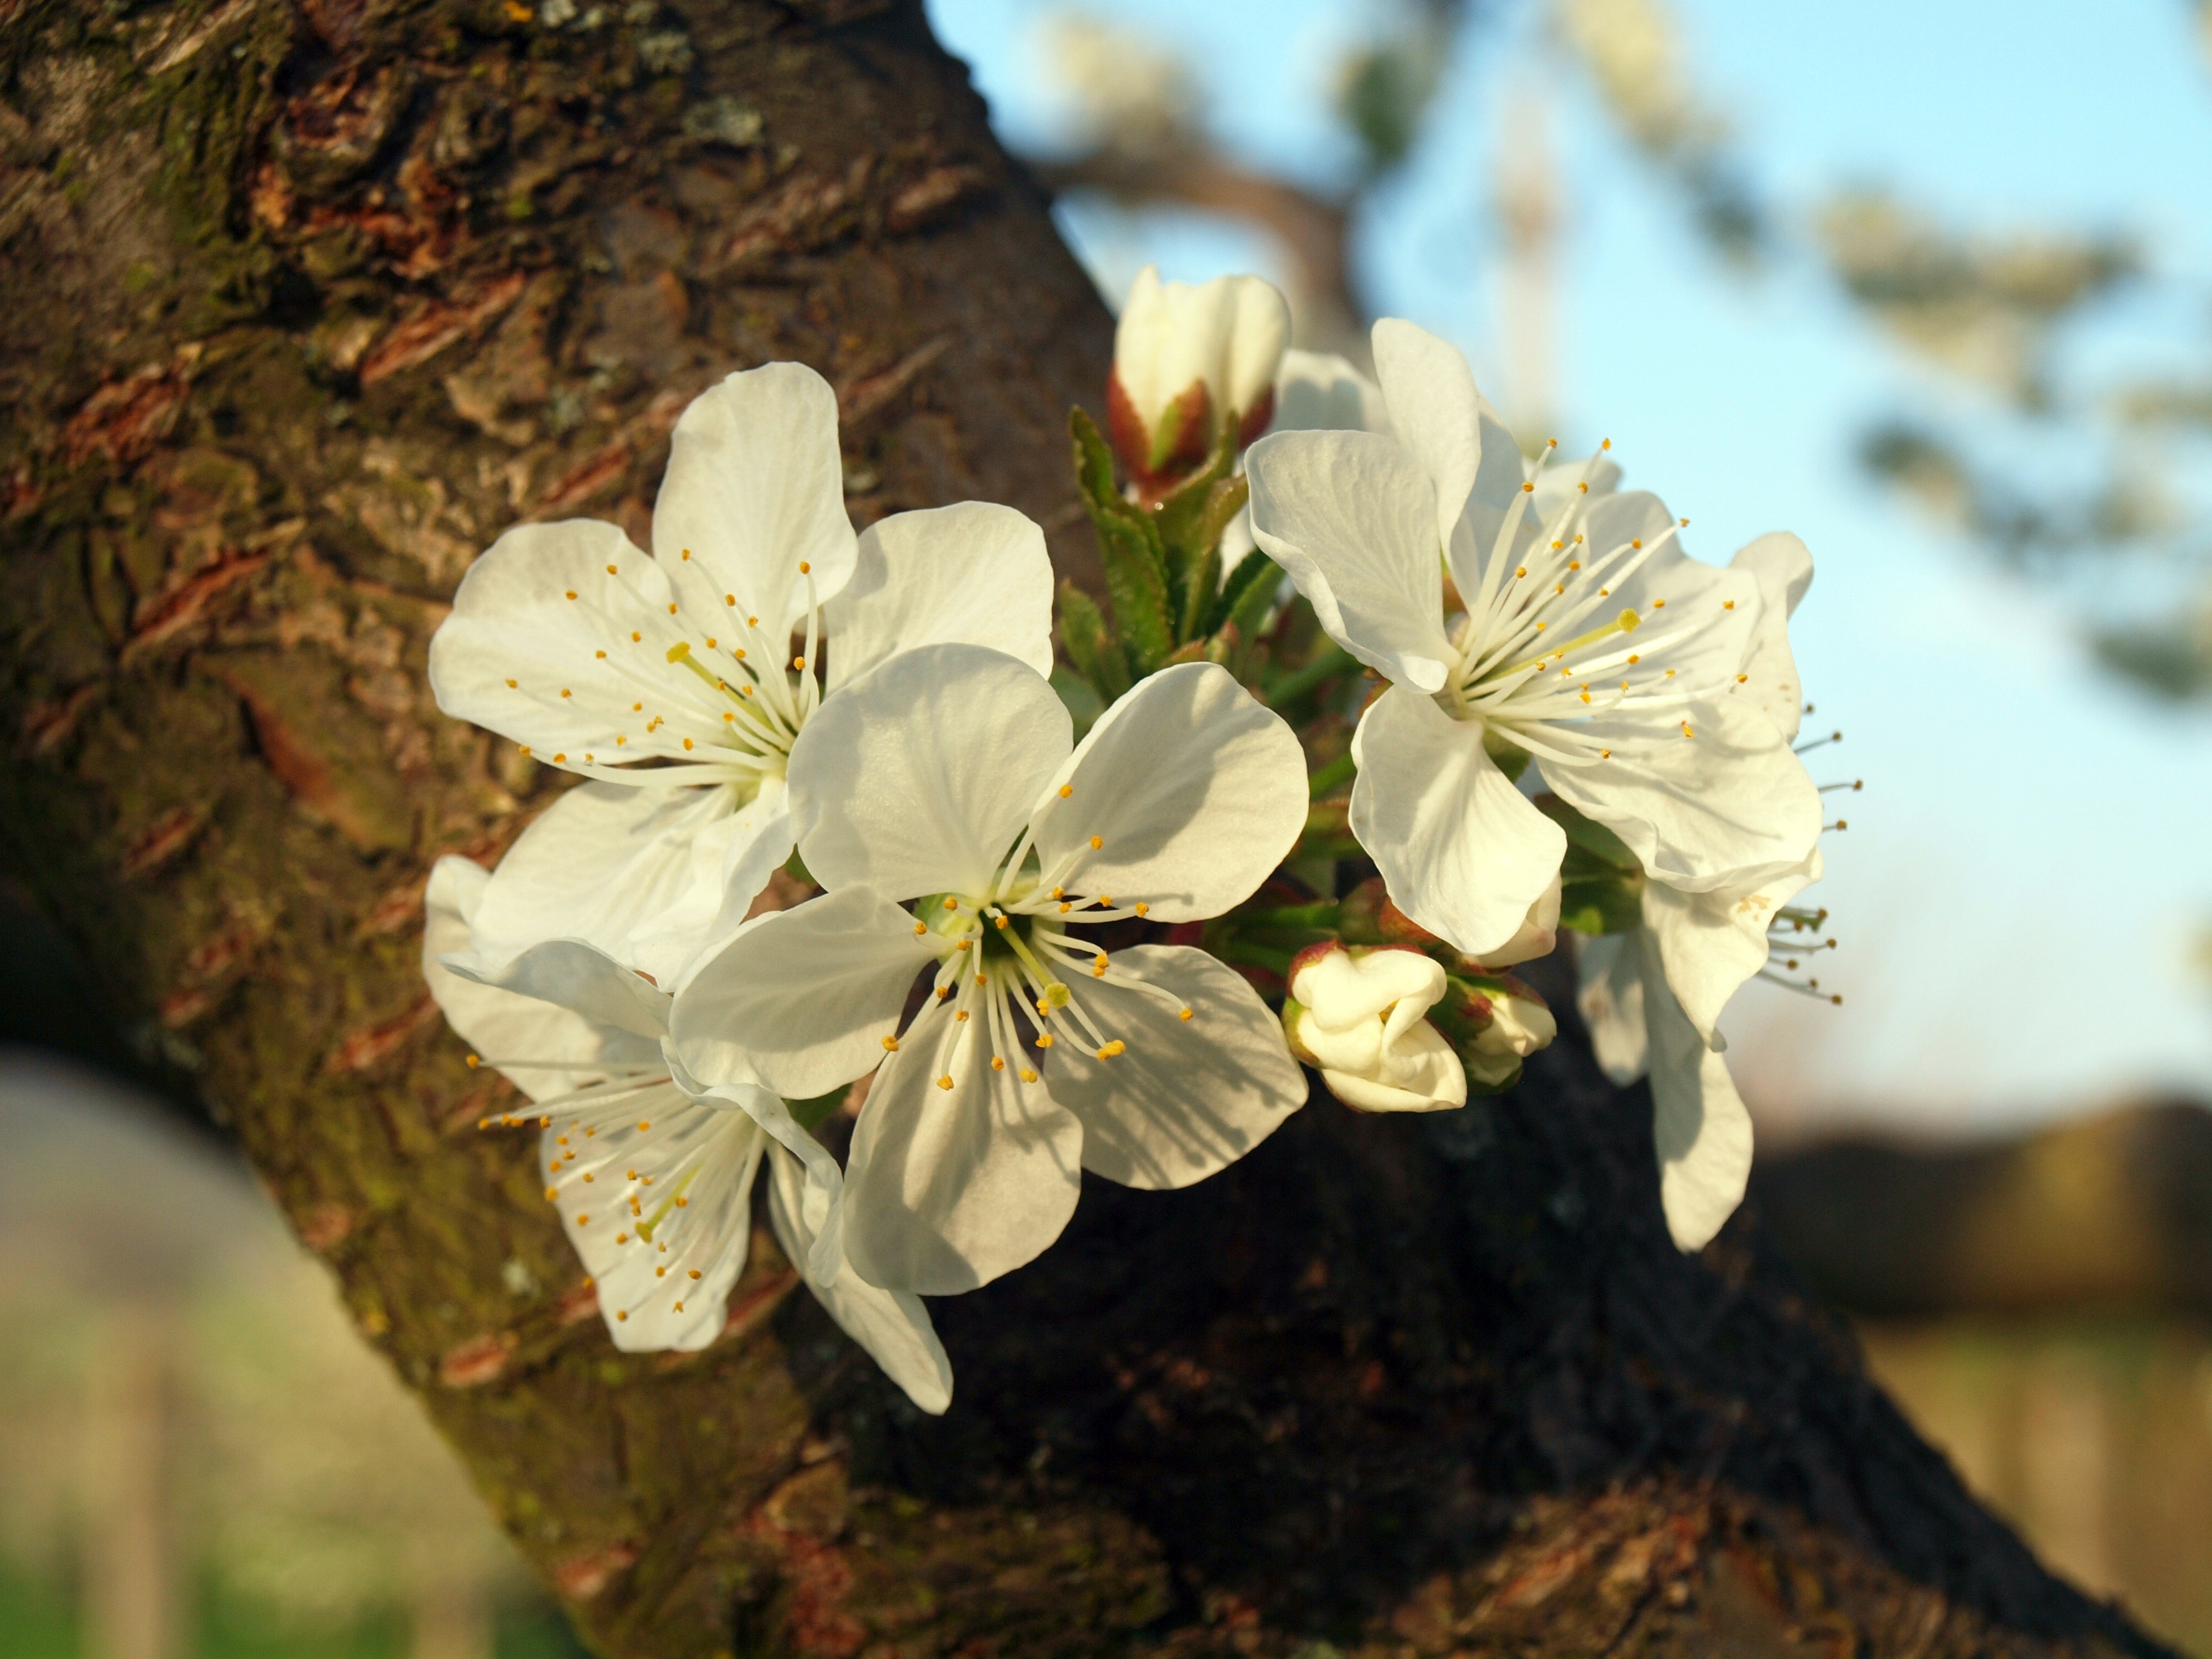
tree, branch, blossom, plant, wood, sunshine, flower, floral, spring, flora, cherry blossom, twig, prunus, flowering tree, prunus spinosa, fruity, cherry tree